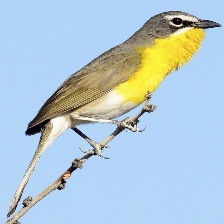
Species: YELLOW BREASTED CHAT
Scientific name: ICTERIA VIRENS